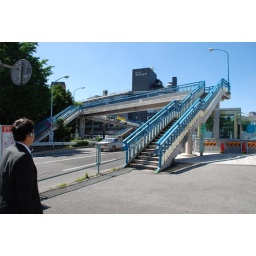
Over street bridge over the street, safer than just crossing the street.